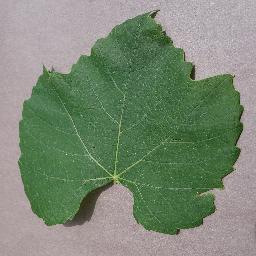
Label: Grape___healthy